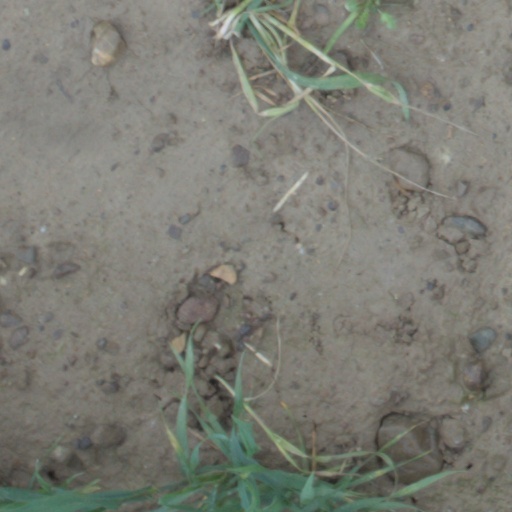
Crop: wheat